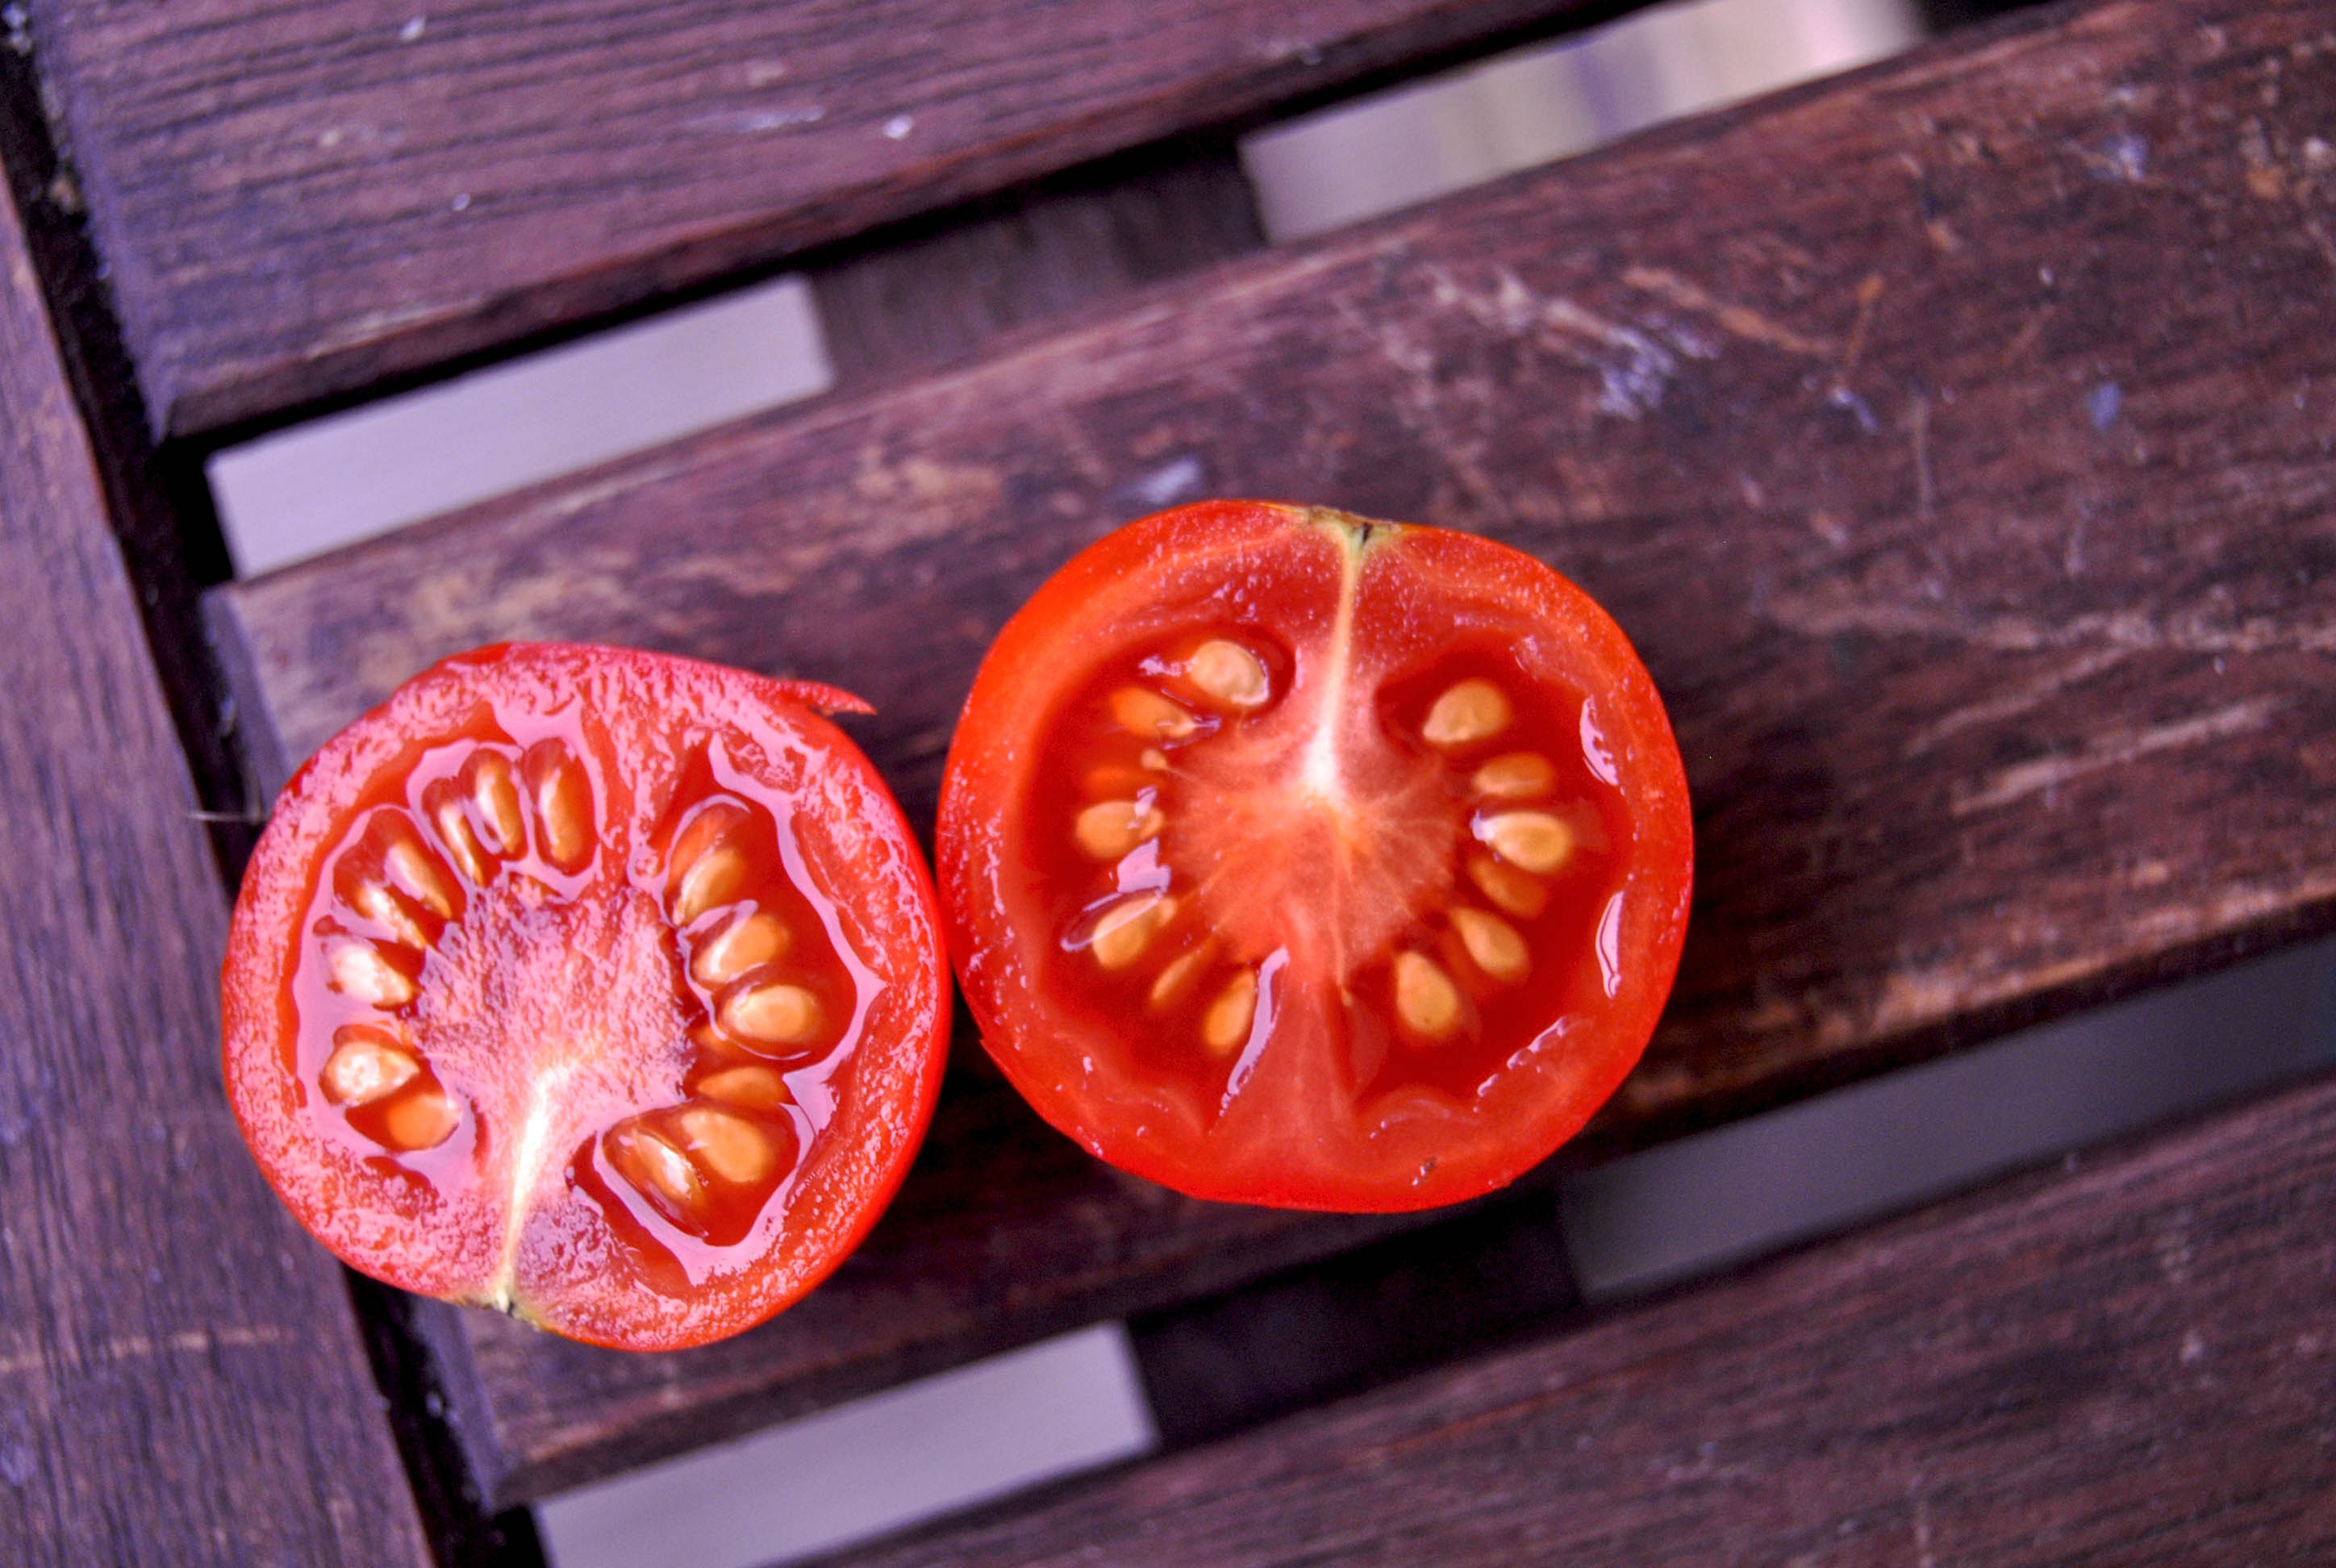
plant, fruit, flower, summer, food, salad, mediterranean, red, harvest, produce, vegetable, macro, recipe, garden, healthy, eat, delicious, cook, tomato, close up, seeds, nutrition, vegetables, tomatoes, vegetarian, organ, carving, diet, vitamins, frisch, macro photography, raw food, datailaufnahme, flowering plant, date tomato, sacred geometry, land plant, potato and tomato genus